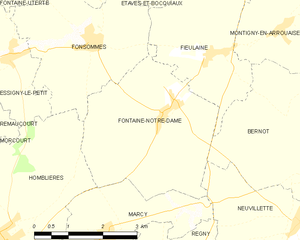
Carte des communes françaises: Fontaine-Notre-Dame